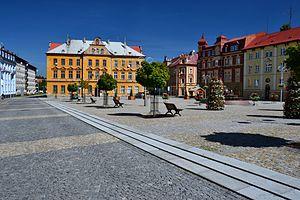
Vejprty est une ville du district de Chomutov, dans la région d'Ústí nad Labem, en Tchéquie. Sa population s'élevait à 2 891 habitants en 2018.